Queen's Own Oxfordshire Hussars

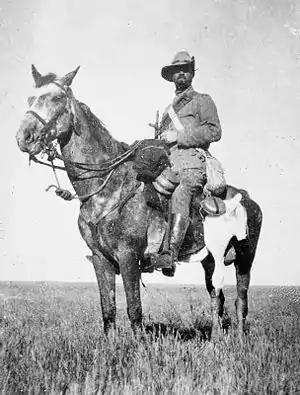
A typical Imperial Yeoman on campaign

Following a string of unexpected defeats during Black Week in early December 1899, attributed to the skill and determination of the Boer farmers – fast moving, highly skilled horsemen operating in open country – the British government realised that it would need more troops than just the regular army to fight the Second Boer War. On 13 December, the decision to allow volunteer forces to serve in South Africa was made, and a Royal Warrant was issued on 24 December. Under this warrant the Imperial Yeomanry (IY) was raised to match the Boers' skill as fast moving, mounted infantry. Among the officers chosen to organise this force was Viscount Valentia, Commanding officer(CO) of the Queen's Own Oxfordshire Hussars, who became Assistant Adjutant General. Charles Richard Spencer-Churchill, 9th Duke of Marlborough, who had joined the regiment as a junior officer was also appointed to the Headquarters Staff in the temporary rank of captain.